Harald Cerny

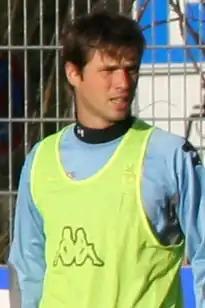
Cerny with 1860 Munich in 2007

Harald Cerny (born 13 September 1973) is an Austrian former professional footballer who played as a right midfielder. He played mostly for TSV 1860 Munich.